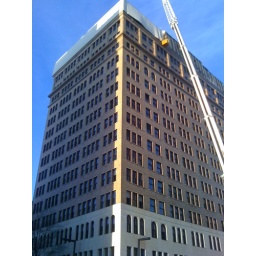
This building isn't the prettiest, but it reminds of me of buildings in Chicago.